University Library Freiburg

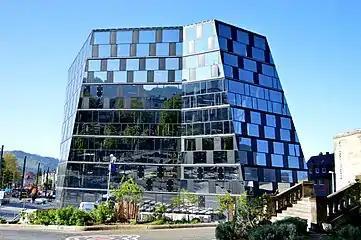
The current University Library in Freiburg

At peak times, the library counts 12,000 visitors per day which makes the 1,700 workspaces insufficient. Since February 2016, so called "Pausenuhren", similar to parking discs, have been used to mark workspaces which are left by students for a break, which may not be longer than 60 minutes. Similar regulations are common in other university libraries as well. In 2018, students, especially those of the law faculty as they do not have a library on their own, still complained about a lack of space. Thus, in January, places in reading room two where marked with stickers to reserve them for lawyers-to-be. Books will be placed closer together and book shelfs will be removed to make more space available.